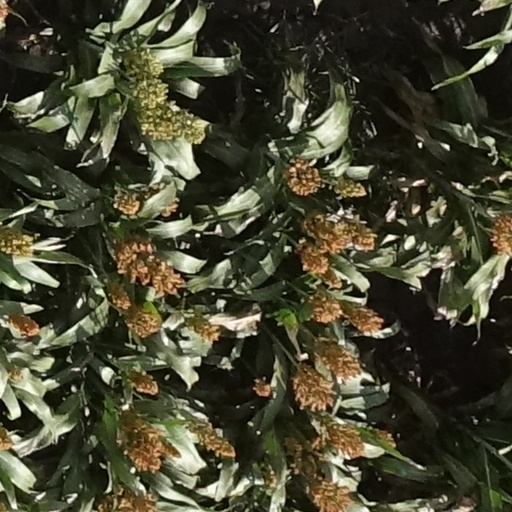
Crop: sorghum